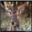
Label: deer